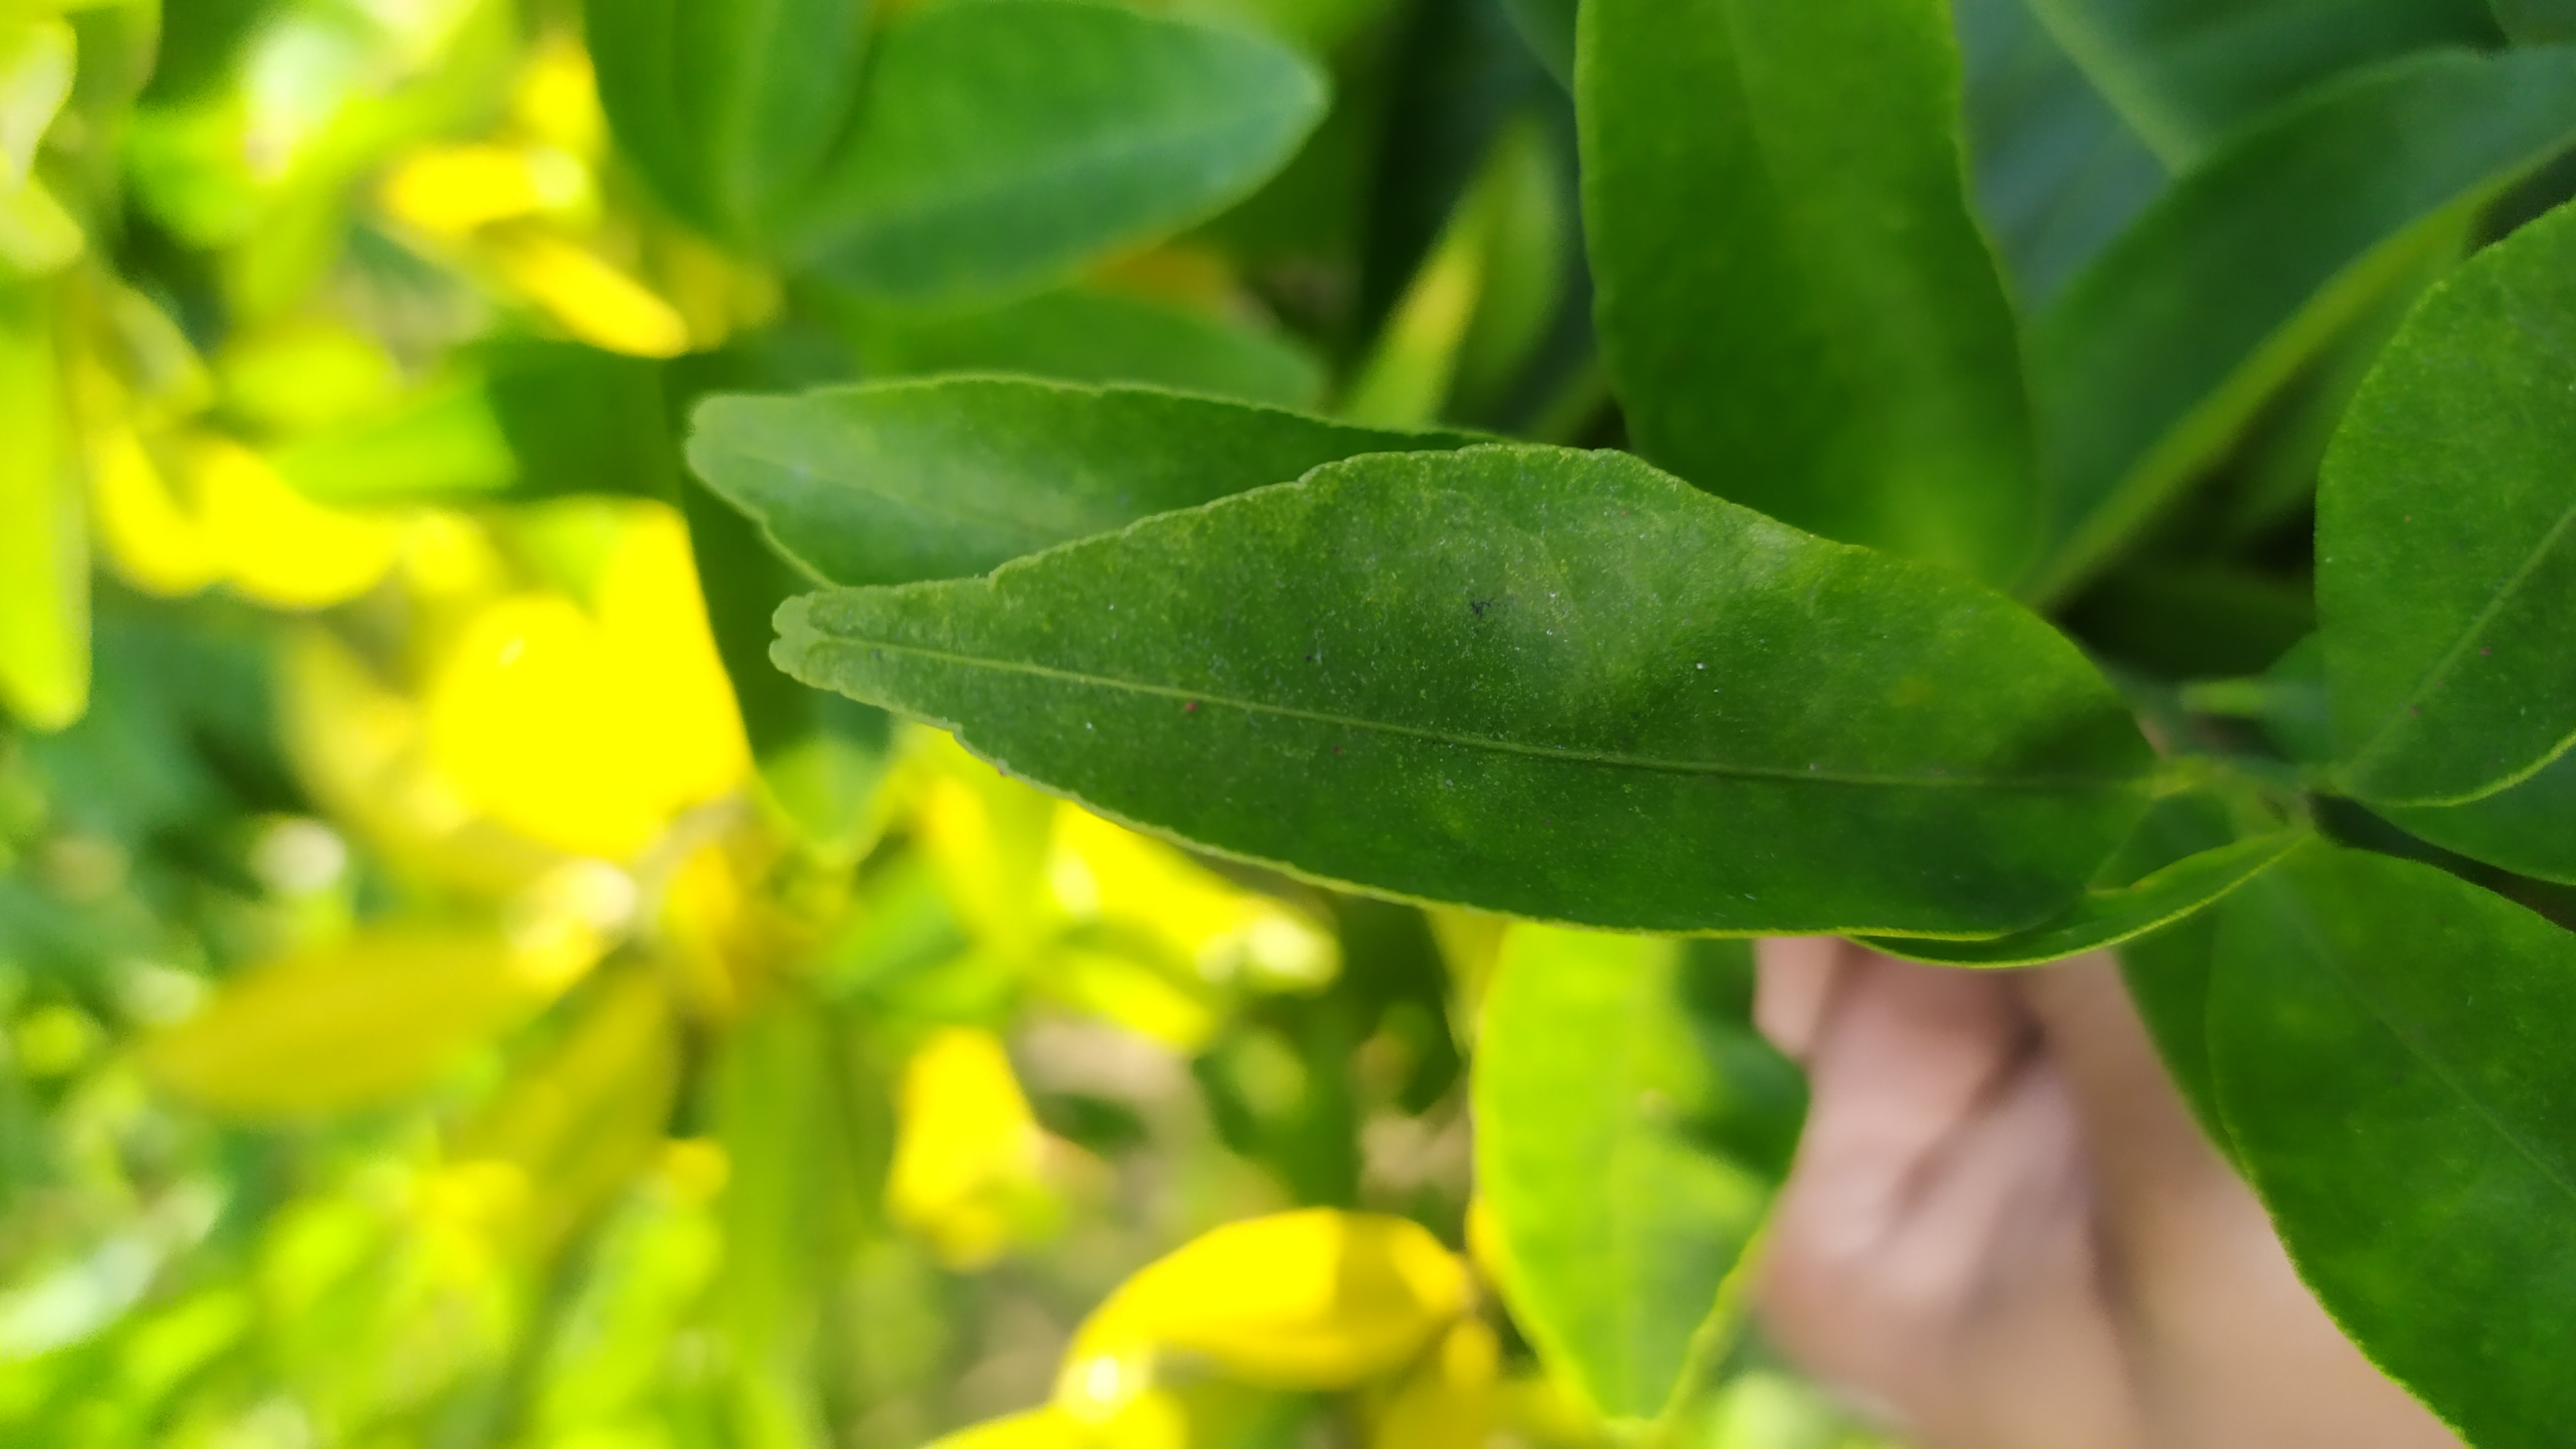
Mandarin leaf variety: Mandaring